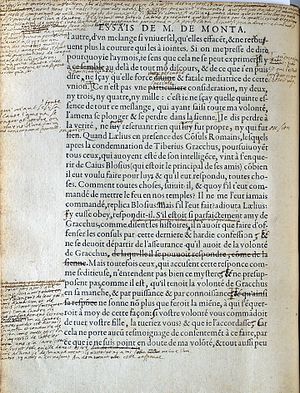
Essays (Montaigne)
En side fra det berømte exemplaire de Bordeaux. 2. udgave af Essais med Montaignes egne rettelser, noter og tilføjelser som korrektur før den 3. og endelige udgave. Den viste side er fra essay nr. 27 med titlen De l'amitié (Om venskab).
Essays er den seneste danske titel på den franske forfatter, politiker og diplomat Michel de Montaignes filosofiske værk, Essais, fra slutningen af det 16. århundrede.